Sideways (comics)

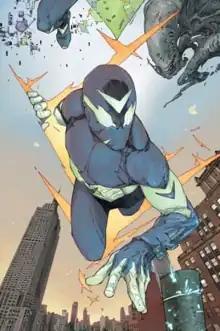
"Sideways" #1 (April 2018) by Kenneth Rocafort.

Sideways (Derek James) is a superhero created by writers Dan DiDio, Justin Jordan, and artist Kenneth Rocafort who appears in media published by DC Comics.